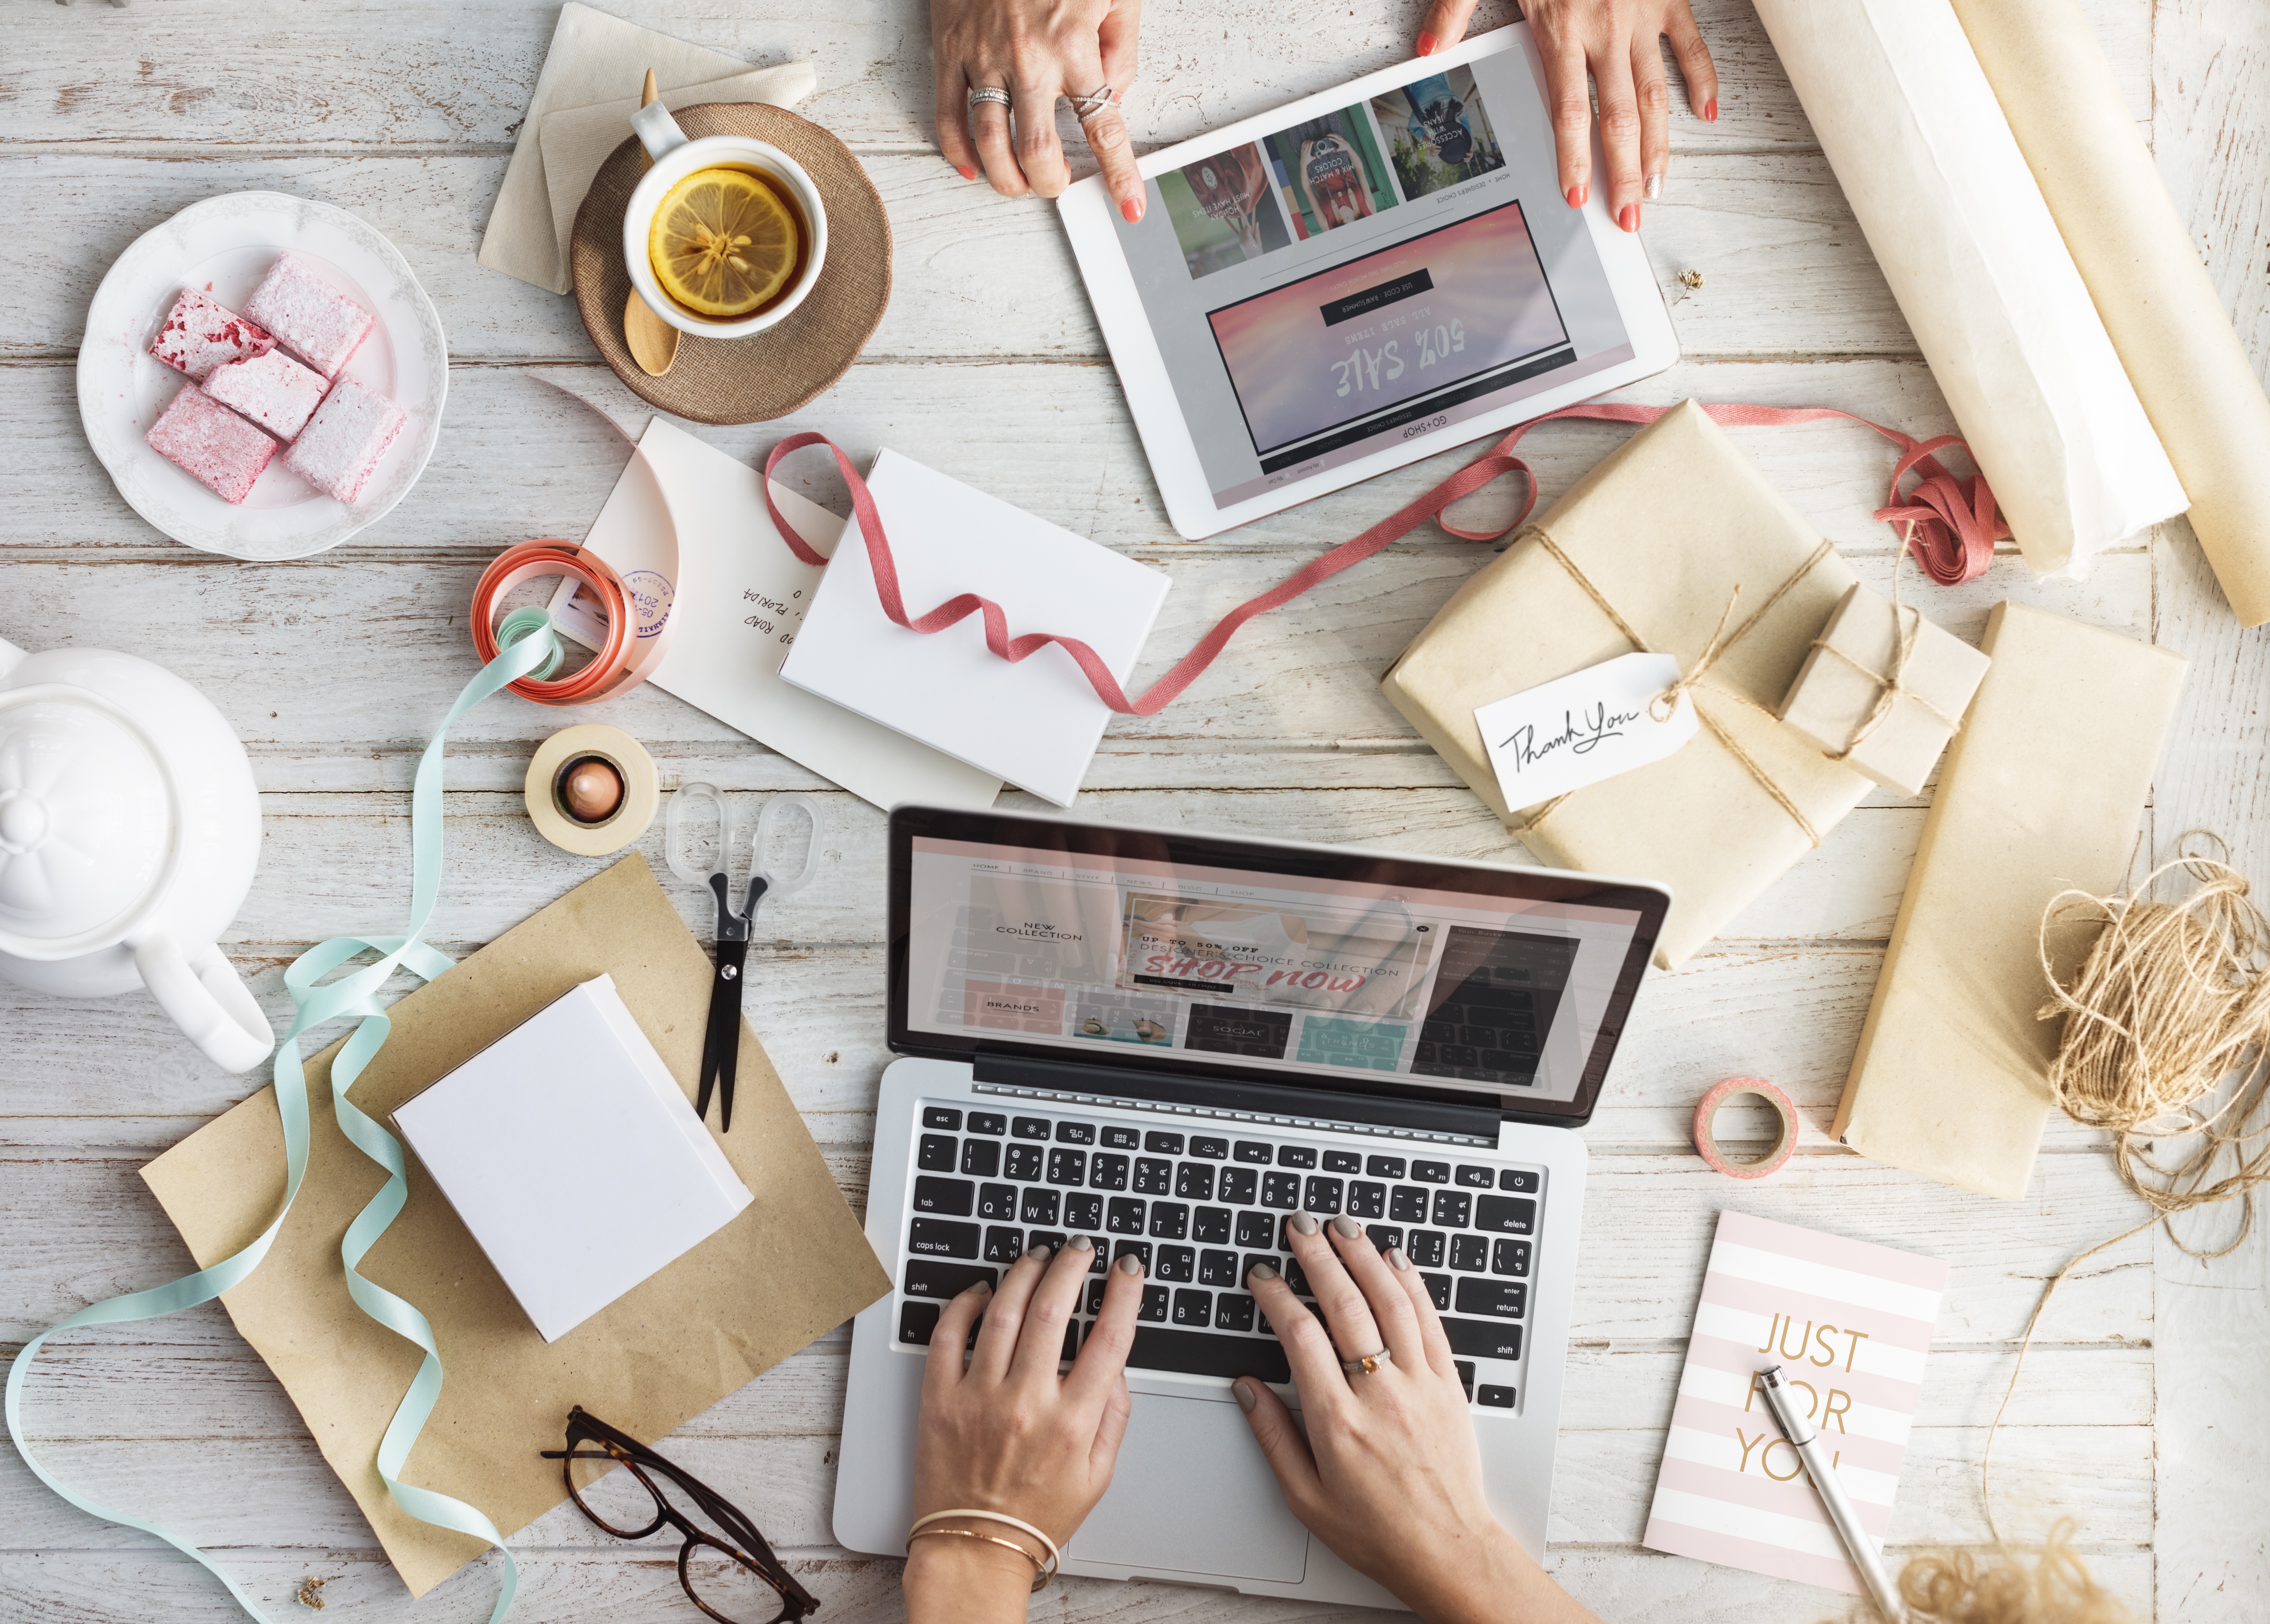
table, warm, cute, celebration, gift, decoration, internet, workspace, box, furniture, ribbon, season, thank you, festive, package, parcel, celebrate, present, product, design, lovely, party, digital, nice, elegant, event, custom, packaging, souvenir, connection, simple, knot, greeting, elegance, surprise, wrap, stylish, wrapped, packing, product design, just for you